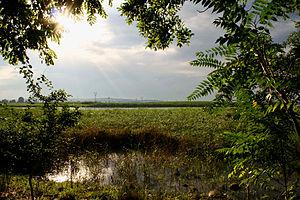
Cet article recense les zones humides de Bulgarie concernées par la convention de Ramsar.